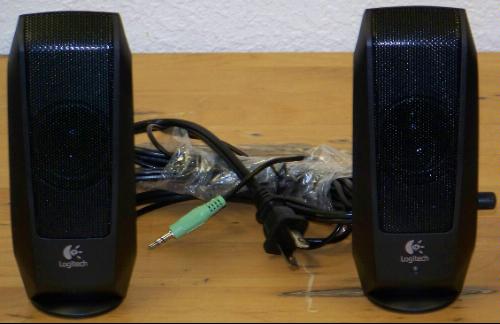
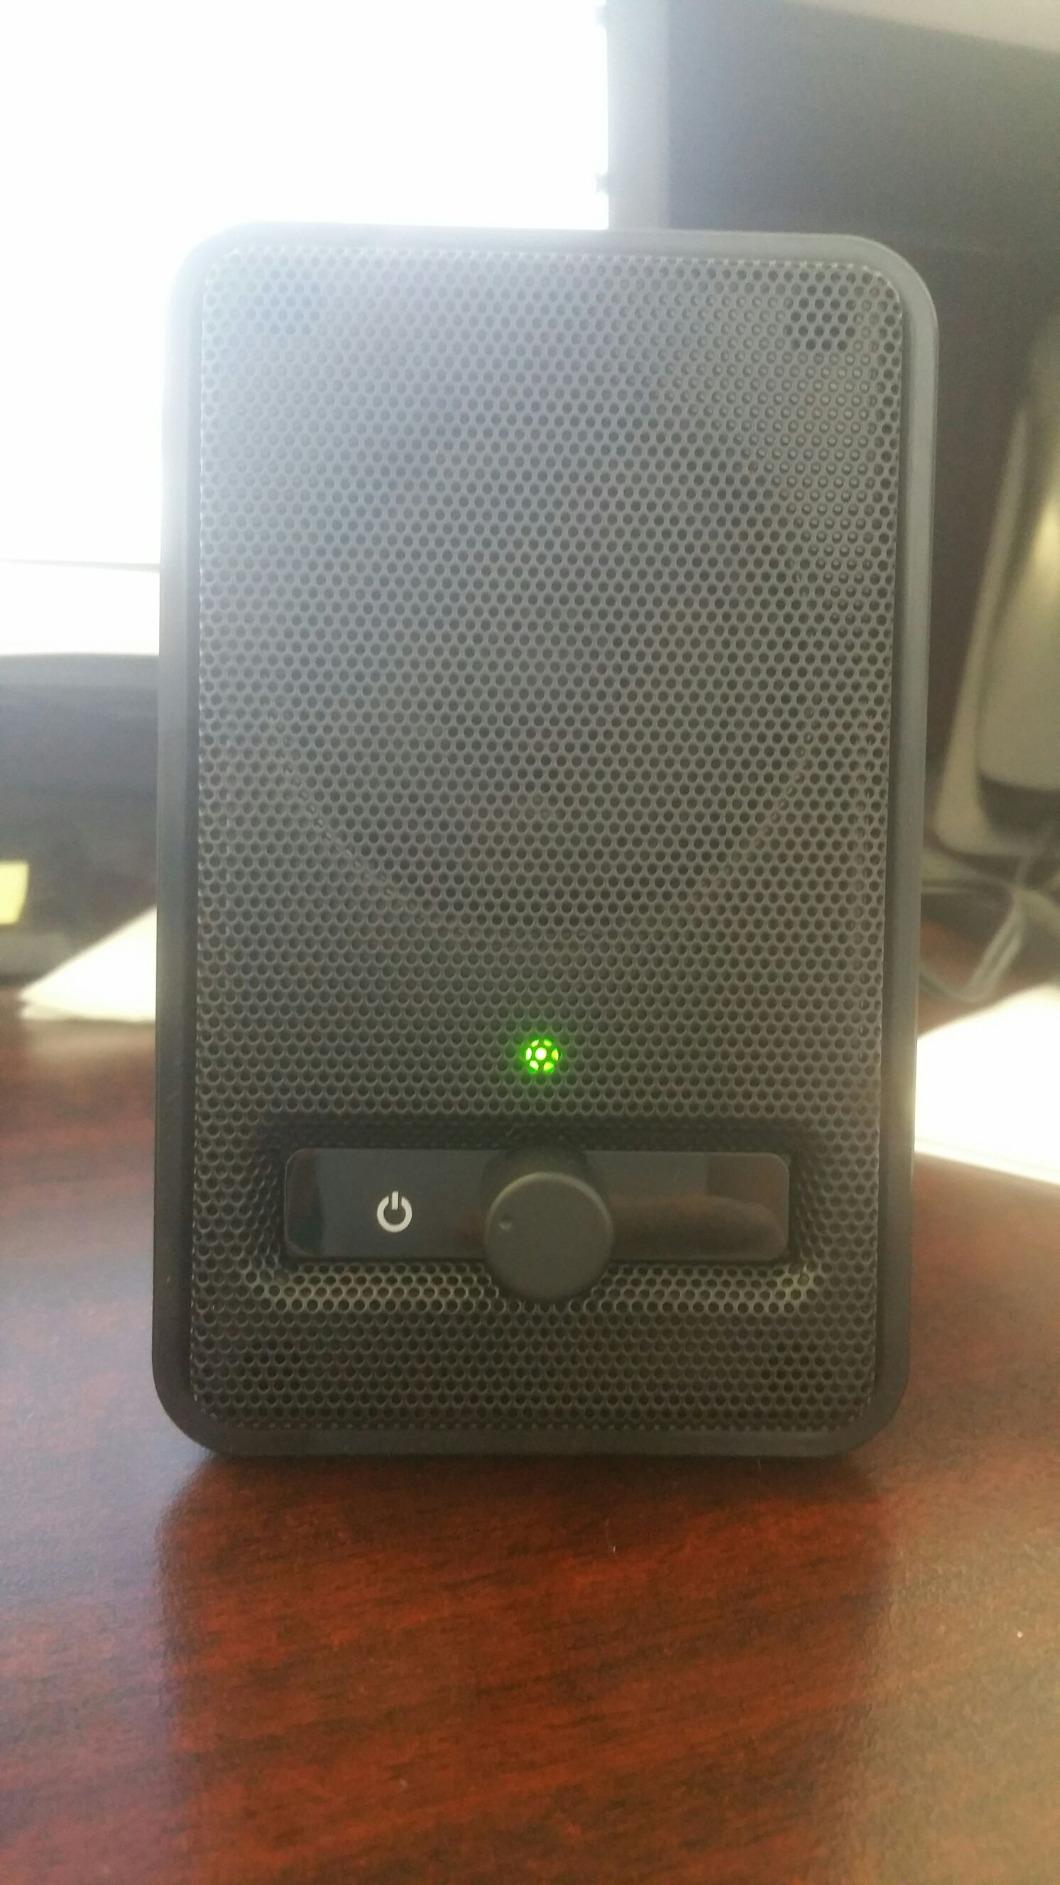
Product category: speaker
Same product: no